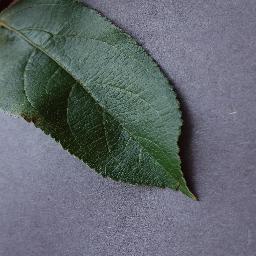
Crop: apple
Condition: healthy